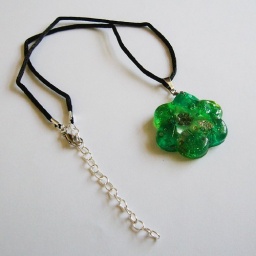
Fused plastic flower pendant, with olive green glass flower, leaf charm, adventurine chip, and glass beads in shades of green.